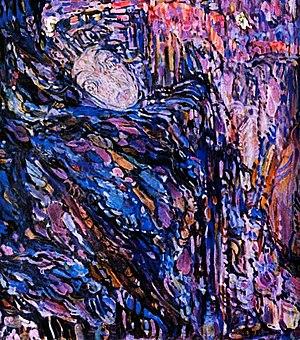
Vassili Millioti est un peintre russe et soviétique, représentant du symbolisme russe.